Perth Glory FC league record by opponent

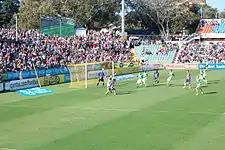
Perth playing against North Queensland Fury in 2009

Perth Glory Football Club is an Australian professional association football club based in Perth. The club was formed in 1995 and played its first competitive match in the first round of the 1996–97 National Soccer League, in October 1996. The Glory has played at its current home ground, Perth Oval, since its foundation. Perth is one of the three inaugural A-League clubs that originally played in the National Soccer League.